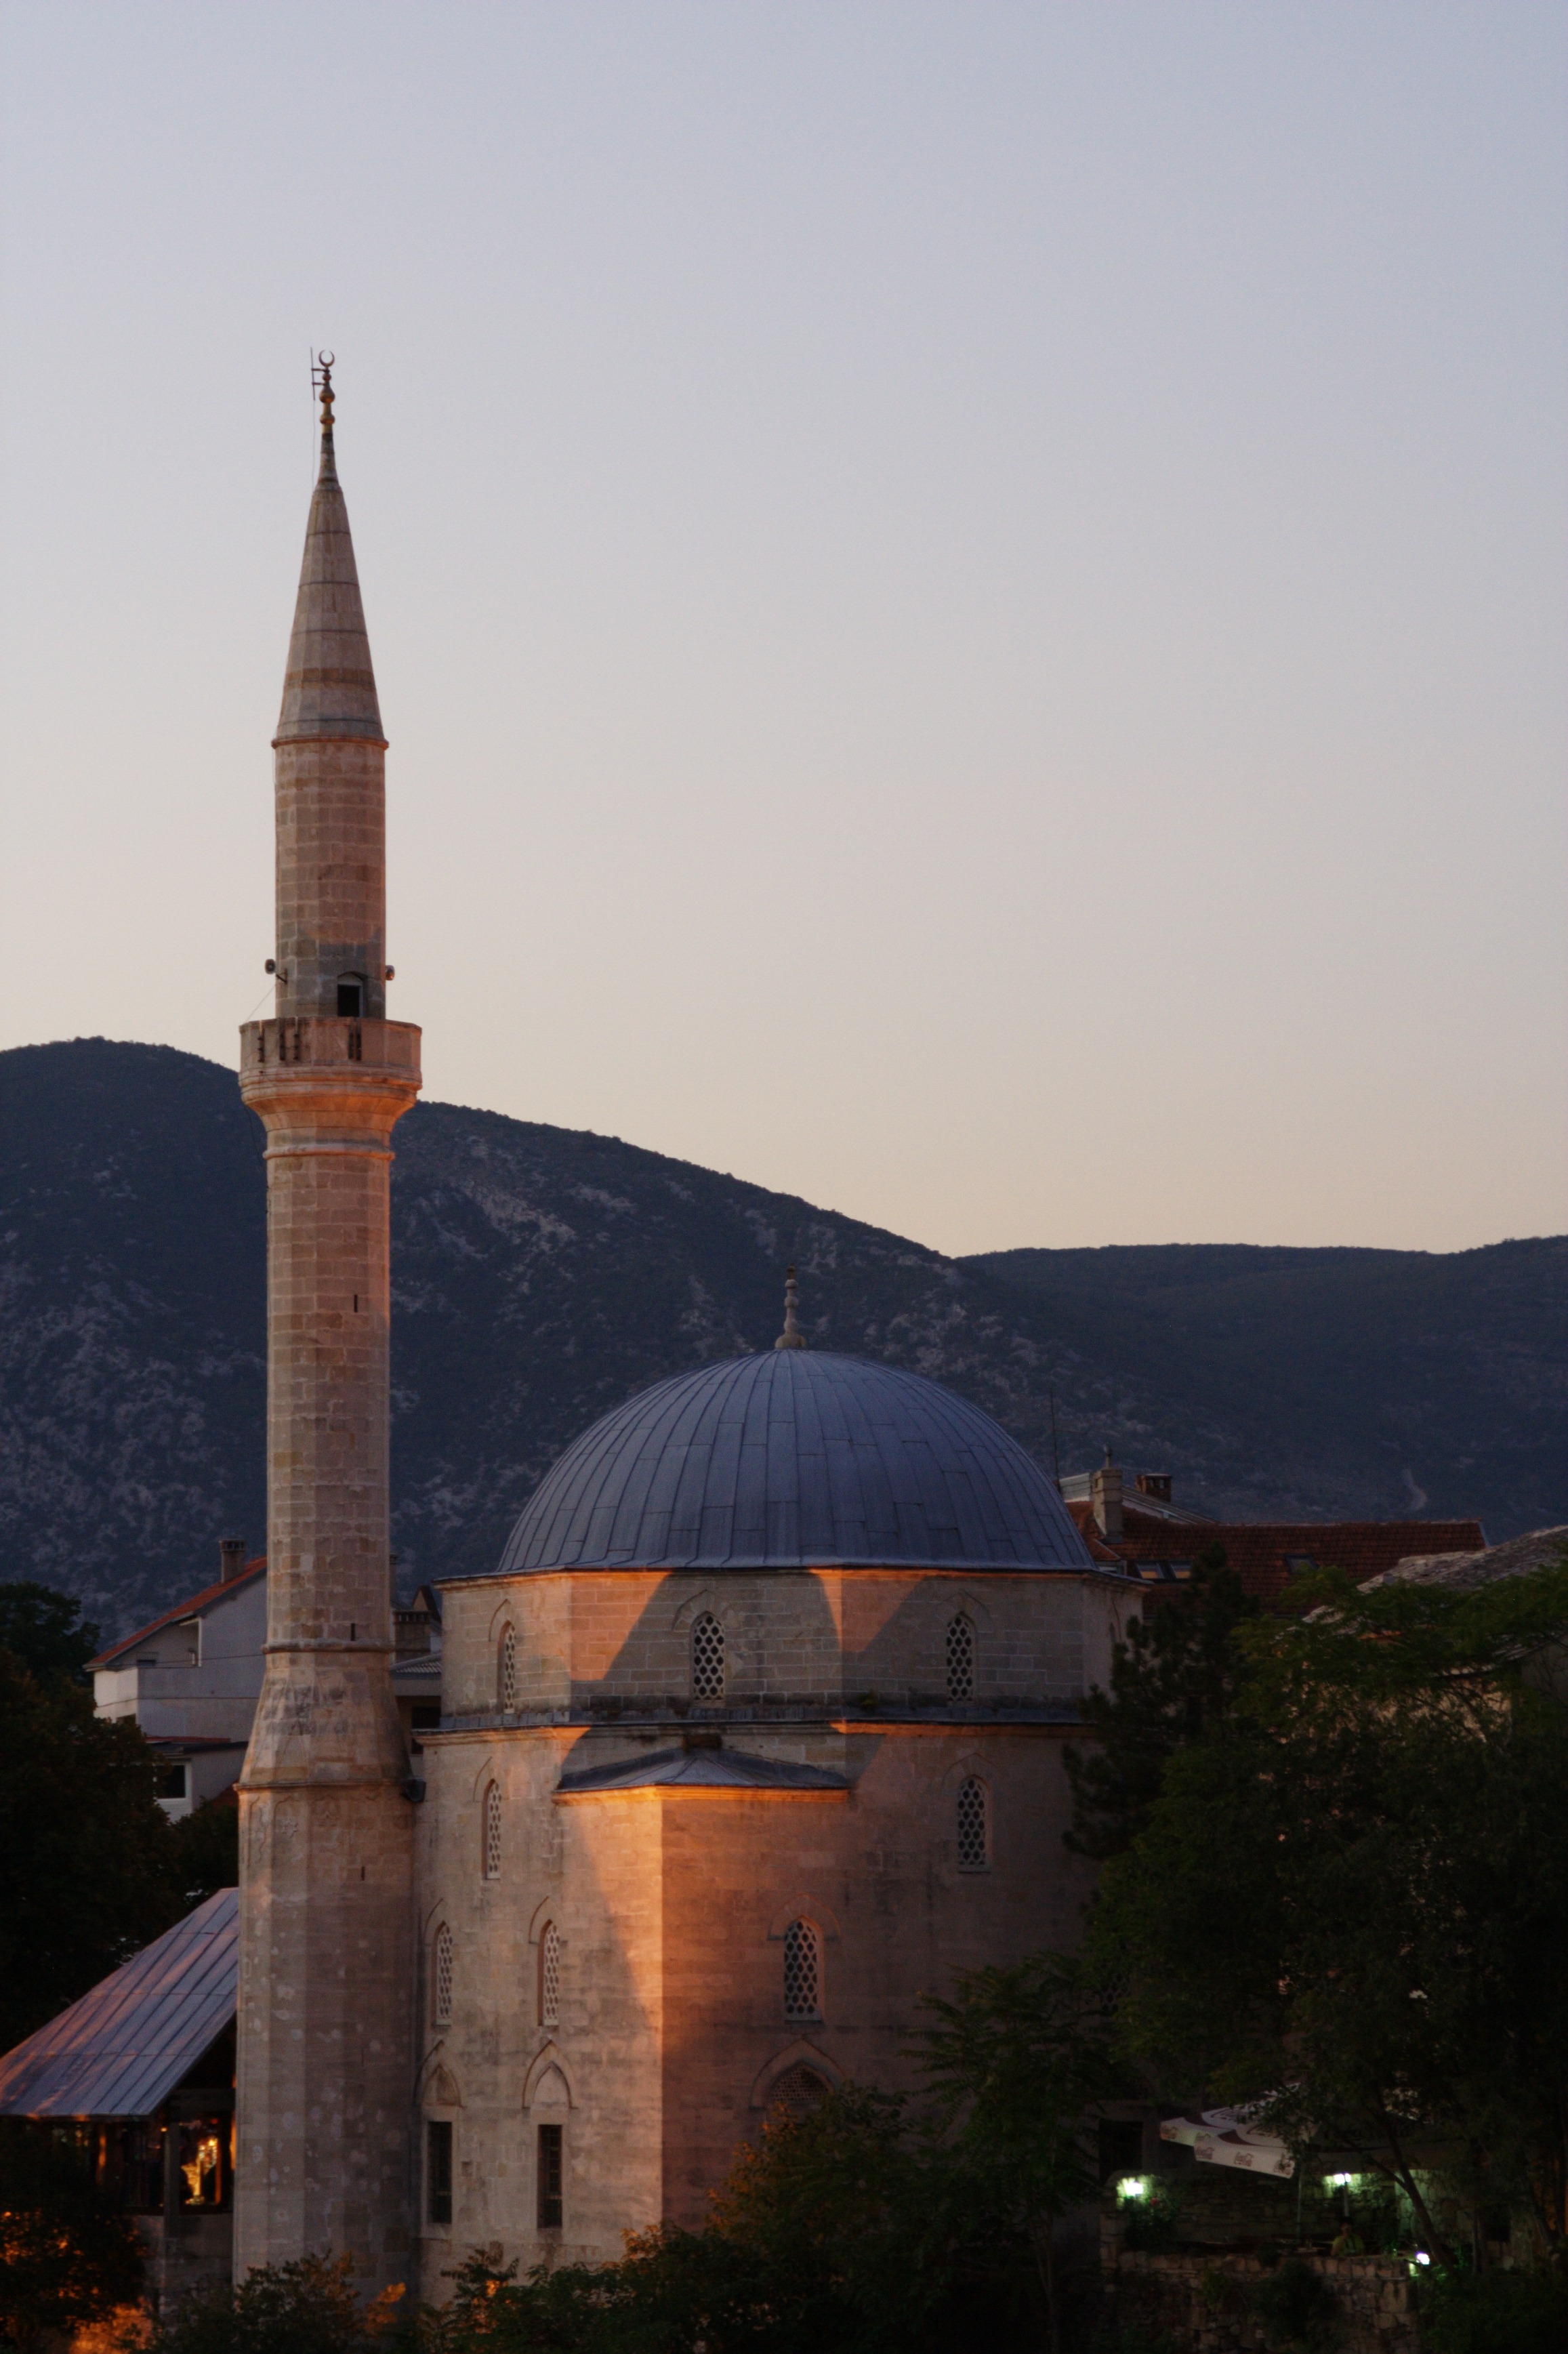
sky, roof, building, dawn, city, dusk, evening, twilight, tower, religion, church, place of worship, spire, steeple, mosque, dome, herzegovina, mostar, bosnia and herzegovina, koski mukesh pa a mosque, khanqah